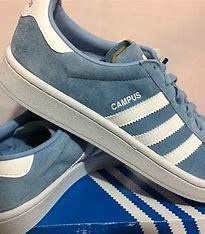
Brand: adidas
Model: 100